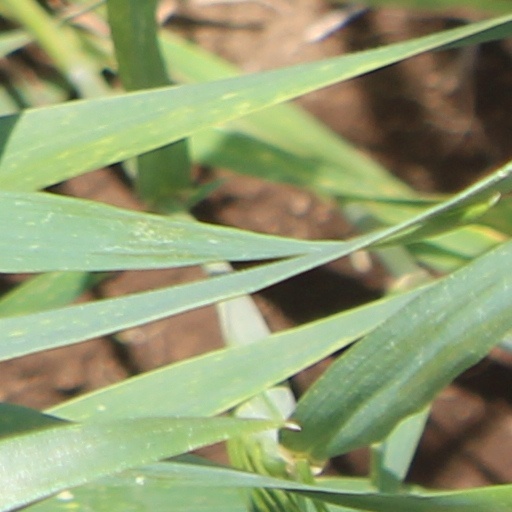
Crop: wheat